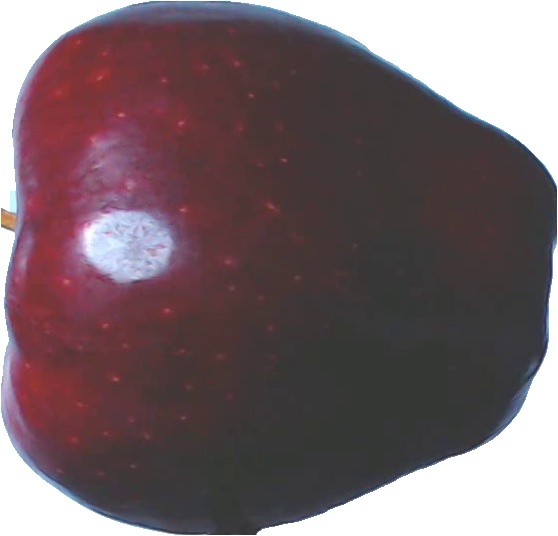
Label: apple_red_delicios_1